Gore–McLemore resolutions

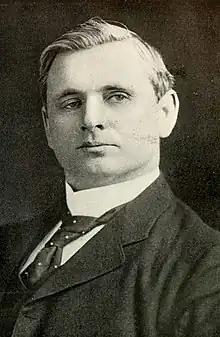
Senator Thomas P. Gore

Note: The following is an abridged version of the Gore resolution (S. Con. Res. 14 of the 64th Congress, dated February 25, 1916)